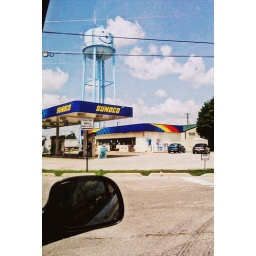
smiley face water tower, in indiana.by the way, i was listening to the glee cd when i took this.